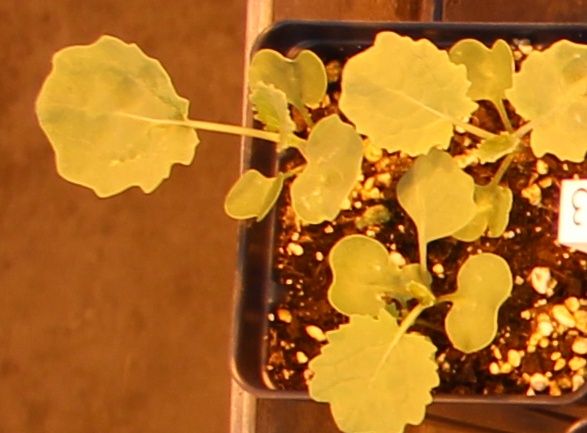
Label: Canola